70th Rifle Division

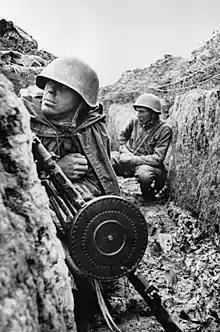
Leningrad Front soldiers before an offensive, September 1941

The division was formed in March 1934 at Samara (renamed Kuybyshev in 1935) in the Volga Military District, as a replacement for the 34th Rifle Division when the latter transferred to the Soviet Far East. It included the 208th, 209th, and 210th Rifle Regiments, as well as the 70th Artillery Regiment. The specialized communications, sapper, reconnaissance, and tank battalions of the 70th shared the number of the division. Under the command of "Kombrig" Shmyrov, it was transferred to the Leningrad Military District and relocated to Chyornaya Rechka on the Finnish border in 1936. From 1939 it included the 68th, 252nd, and 329th Rifle Regiments, the 227th Howitzer Artillery Regiment, and the 221st Light Artillery Regiment. The division fought in the Winter War as part of the 7th Army from late 1939 to early 1940. For its "courage and exemplary fulfillment of command tasks" during the breakthrough of the Mannerheim Line at the end of the Winter War the division received the Order of Lenin on 21 March 1940; the 252nd Rifle and 227th Howitzer Artillery Regiments received the Order of the Red Banner on 11 April. 1,500 soldiers of the division were decorated, and sixteen received the title Hero of the Soviet Union, including the division commander, Mikhail Kirponos. After the end of the Winter War the division became part of the 50th Rifle Corps of the 23rd Army in the Leningrad Military District, defending the Karelian Isthmus.